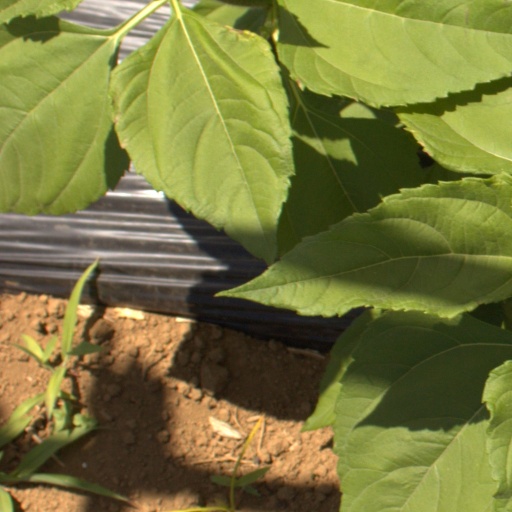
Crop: Jerusalem artichoke